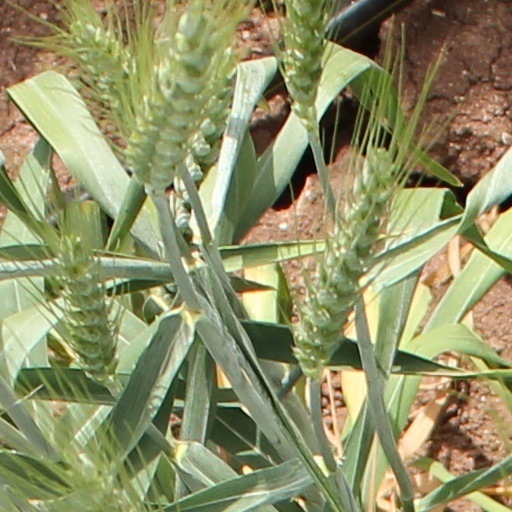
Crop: wheat